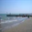
Label: sea